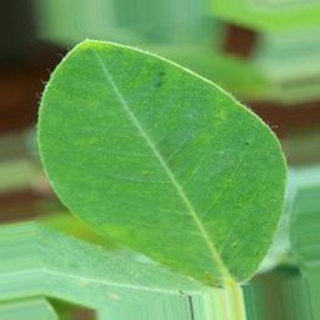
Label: healthy_groundnut